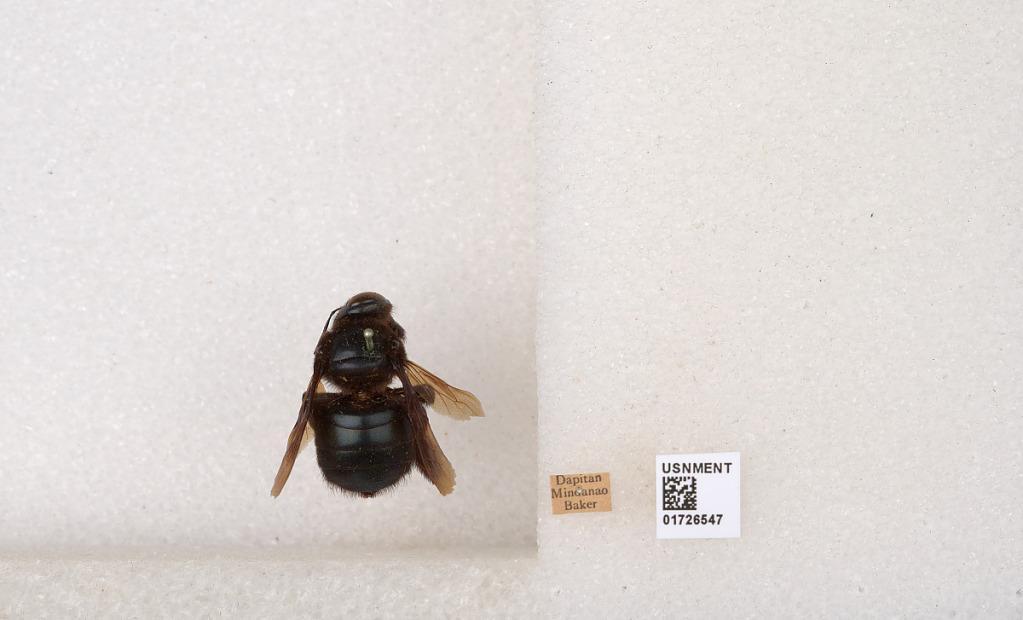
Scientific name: Xylocopa (Zonohirsuta) fuliginata Pérez
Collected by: Baker
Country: Philippines
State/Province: Zamboanga Peninsula
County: Zamboanga del Norte
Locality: Dapitan, Mindanao